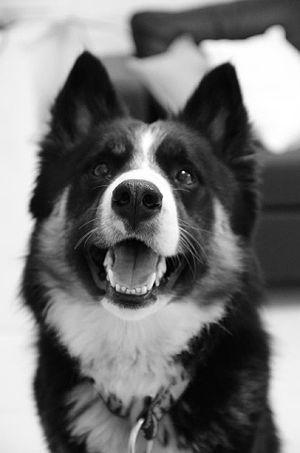
Le laika de Yakoutie est un chien originaire de la région de Kolyma en Russie. La race est reconnue par la Fédération cynologique internationale.